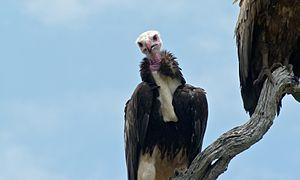
Le Vautour à tête blanche est une espèce de rapaces de la famille des Accipitridae. C'est la seule espèce du genre Trigonoceps.